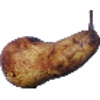
Label: Pear Abate 1